Veronica Mars season 3

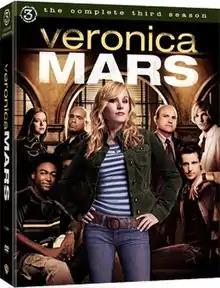
DVD cover

The third season of "Veronica Mars", an American drama television series created by Rob Thomas, began airing on The CW in the United States on October 3, 2006. The season was produced by Warner Bros. Television, Silver Pictures Television, Stu Segall Productions, Inc and Rob Thomas Productions, and Joel Silver, Diane Ruggiero and Thomas served as executive producers. The third season comprises 20 episodes and concluded its initial airing on May 22, 2007.